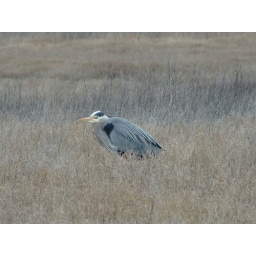
there were eight Herons in a field near the key stone ferry dock